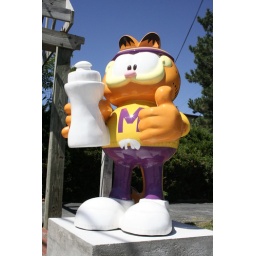
Garfield with his water bottle along the river walkway in downtown Marion, IN. Sep. 2010